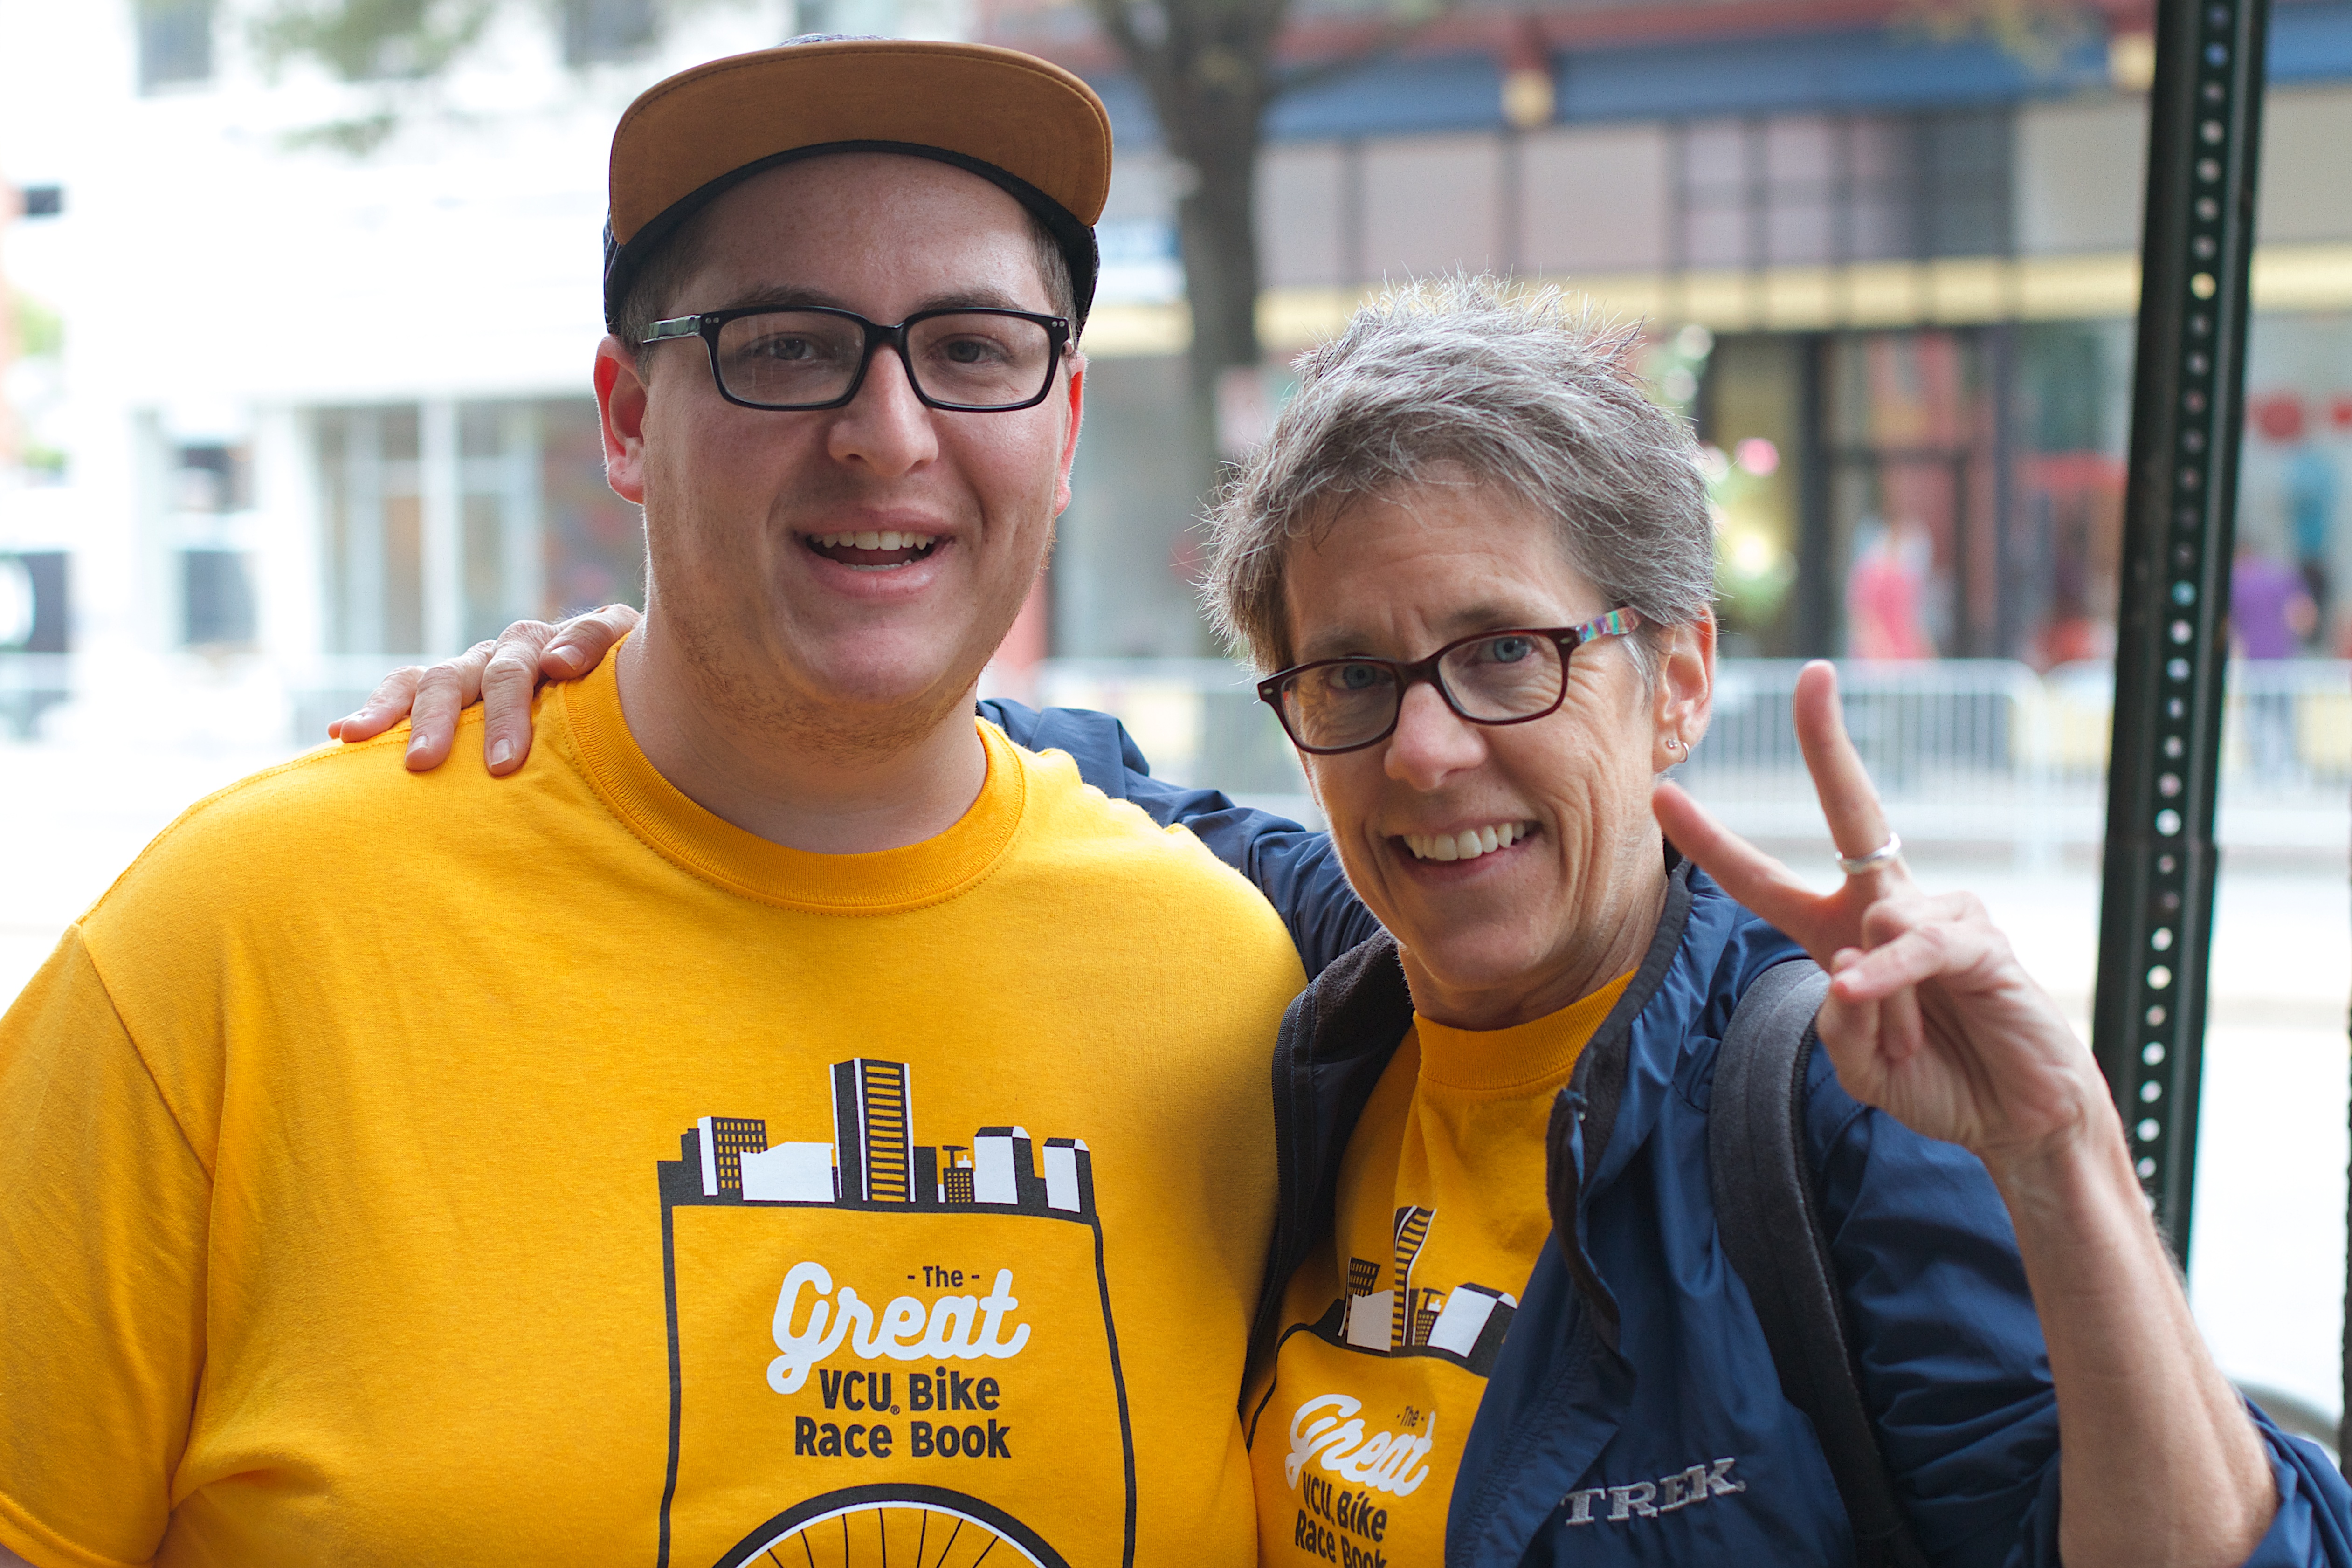
person, people, running, cycling, race, team, sports, endurance, vcubrb, theworldsatvcu, endurance sports